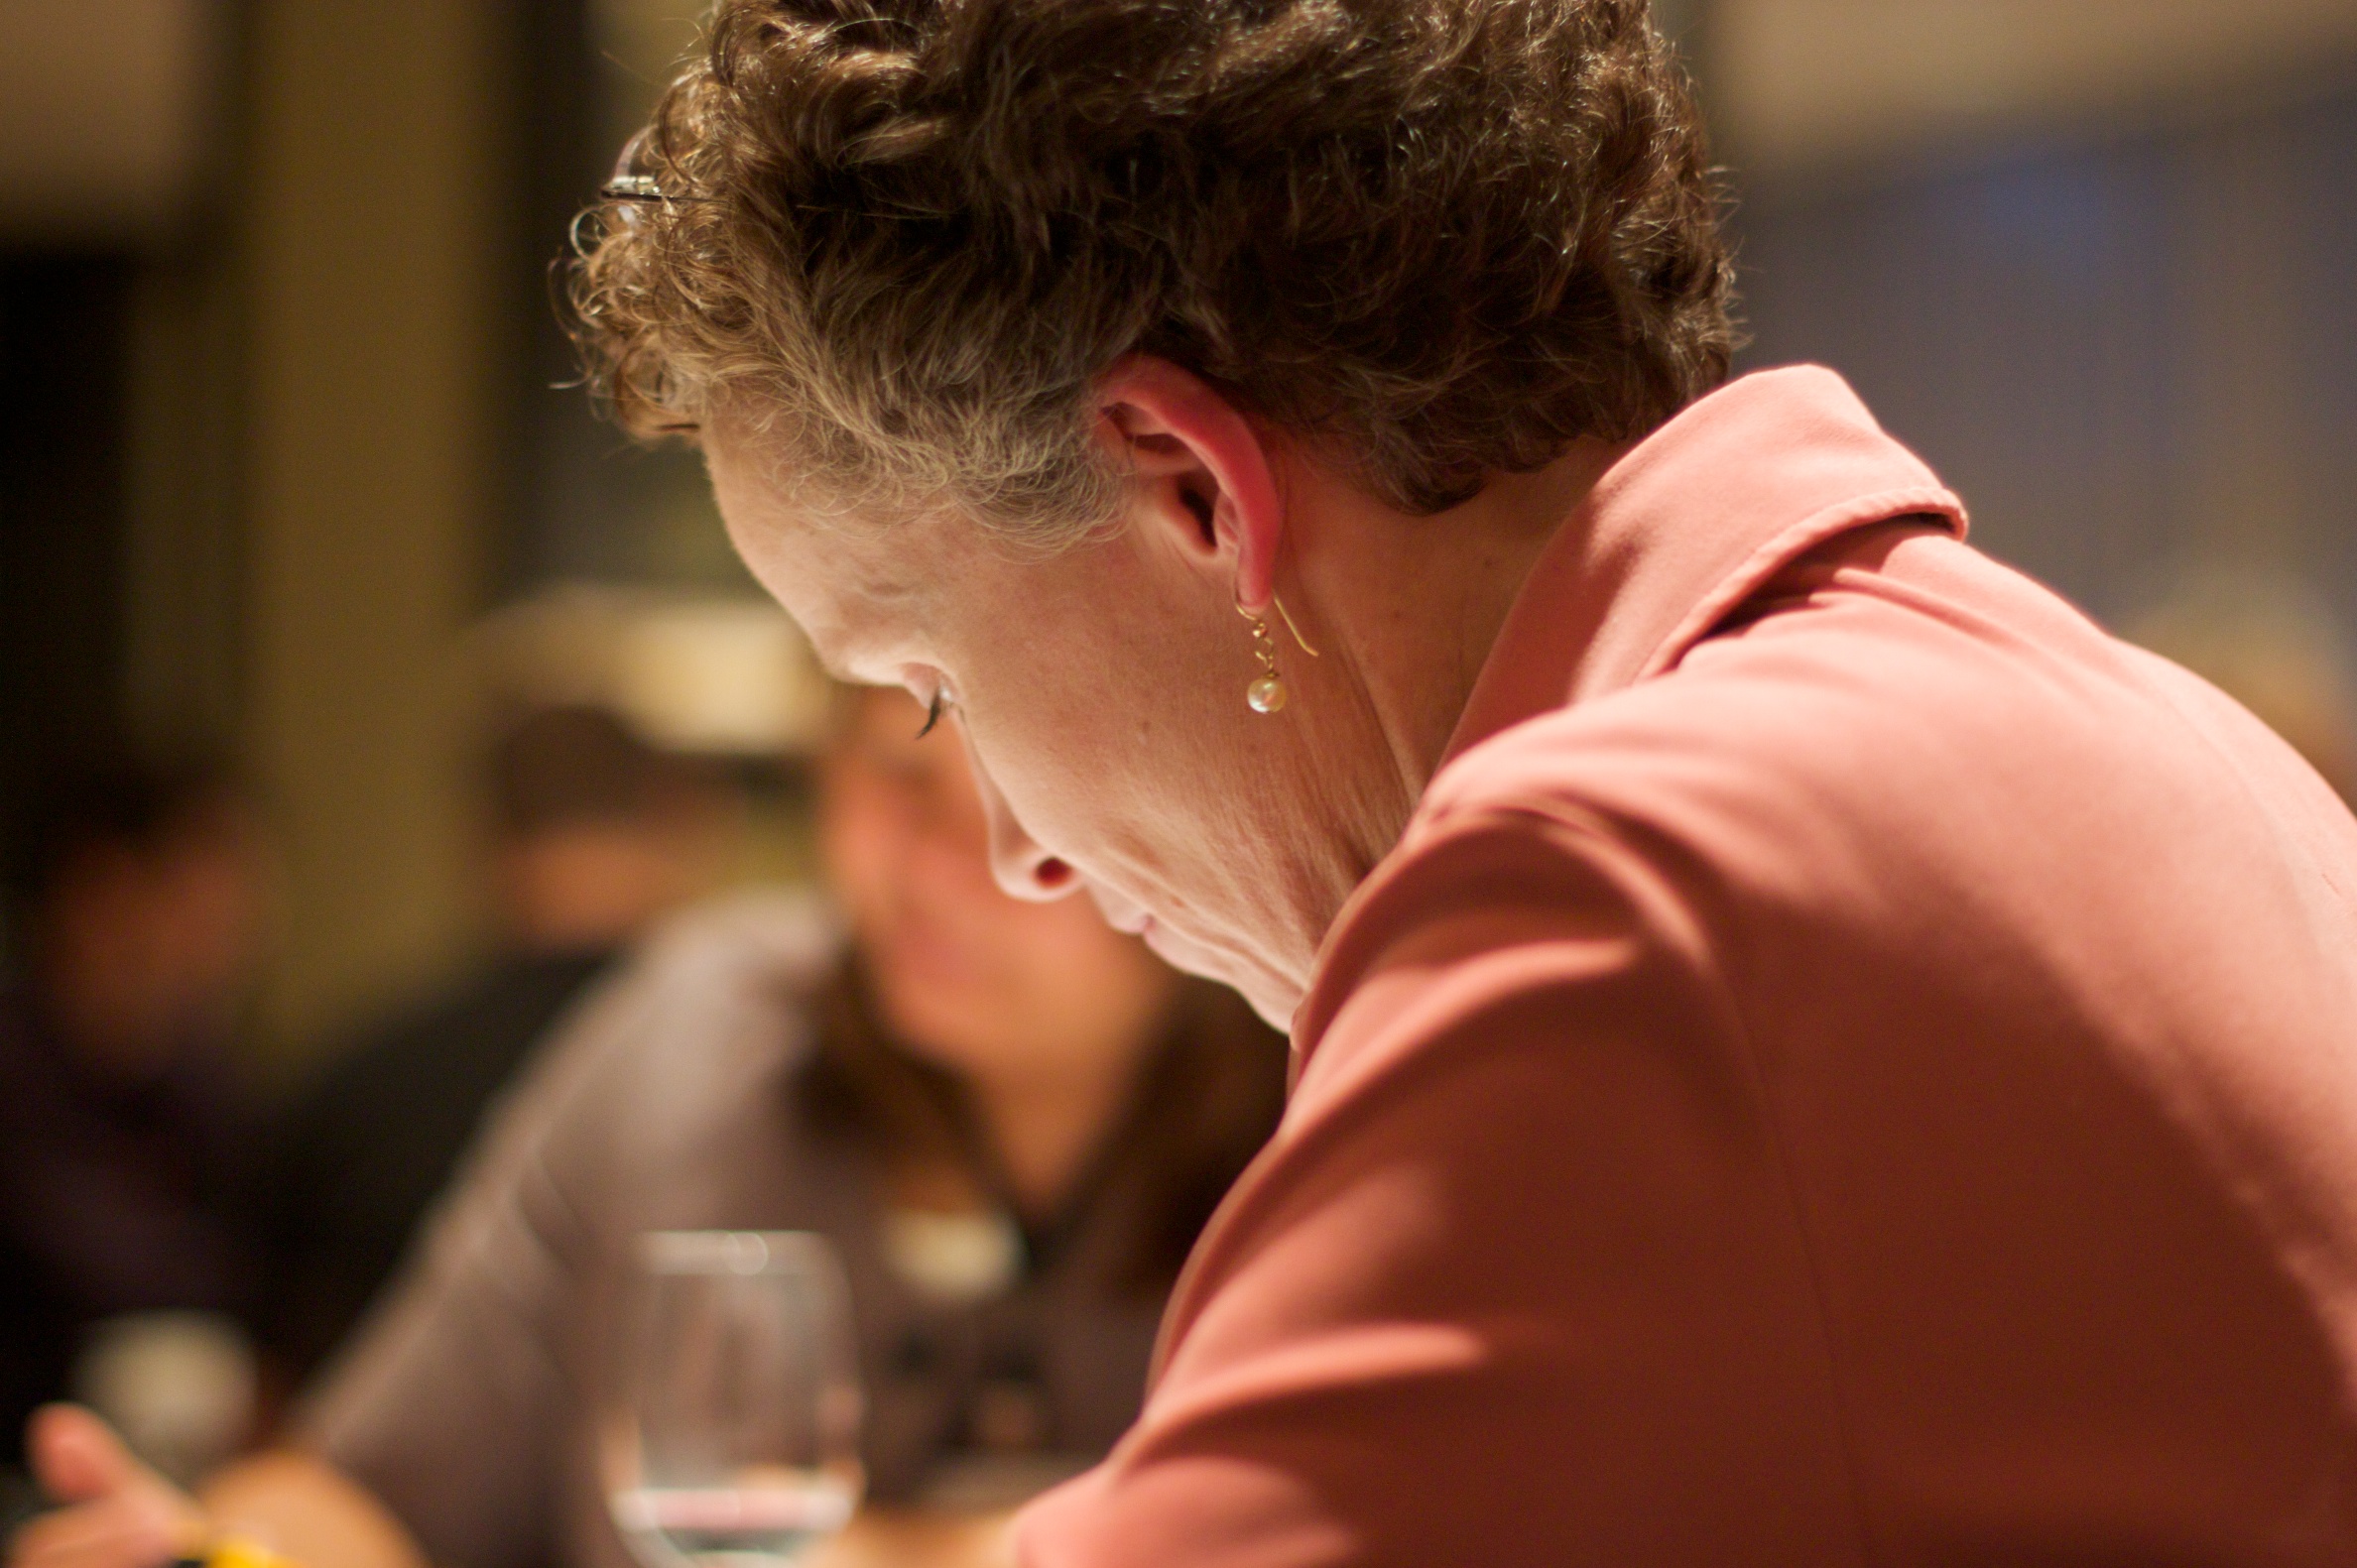
man, person, conversation, ifvp2010, interaction, sense